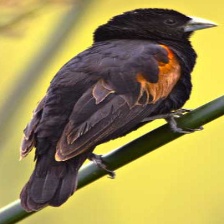
Species: FAN TAILED WIDOW
Scientific name: EUPLECTES AXILLARIS